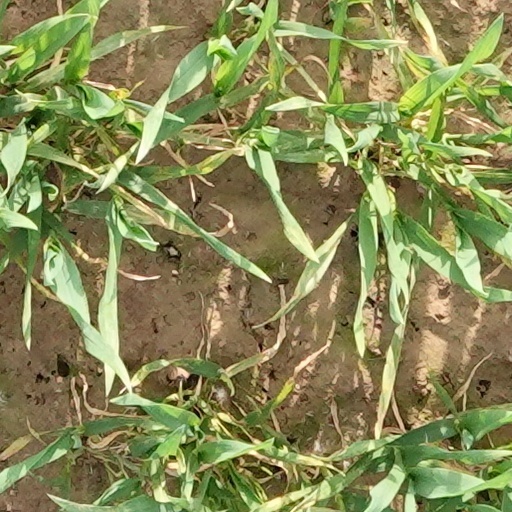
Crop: wheat